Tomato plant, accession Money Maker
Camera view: bottom (45 deg); turntable rotation: 30 degrees
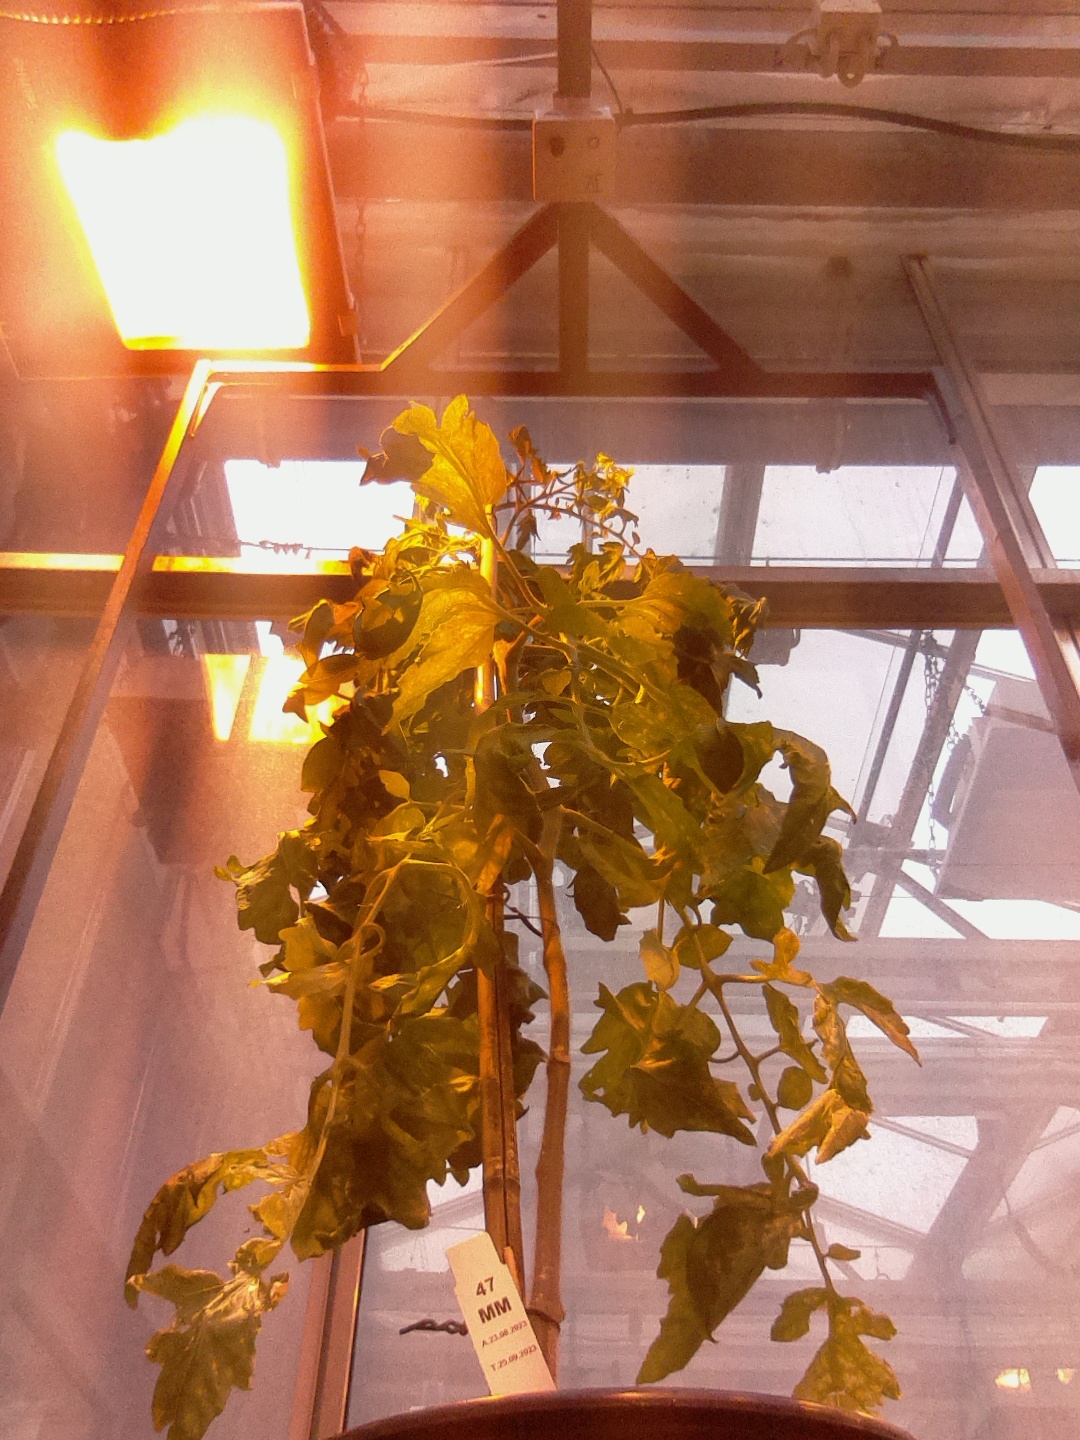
BBCH growth stage 72: 20%-30% of final fruit size